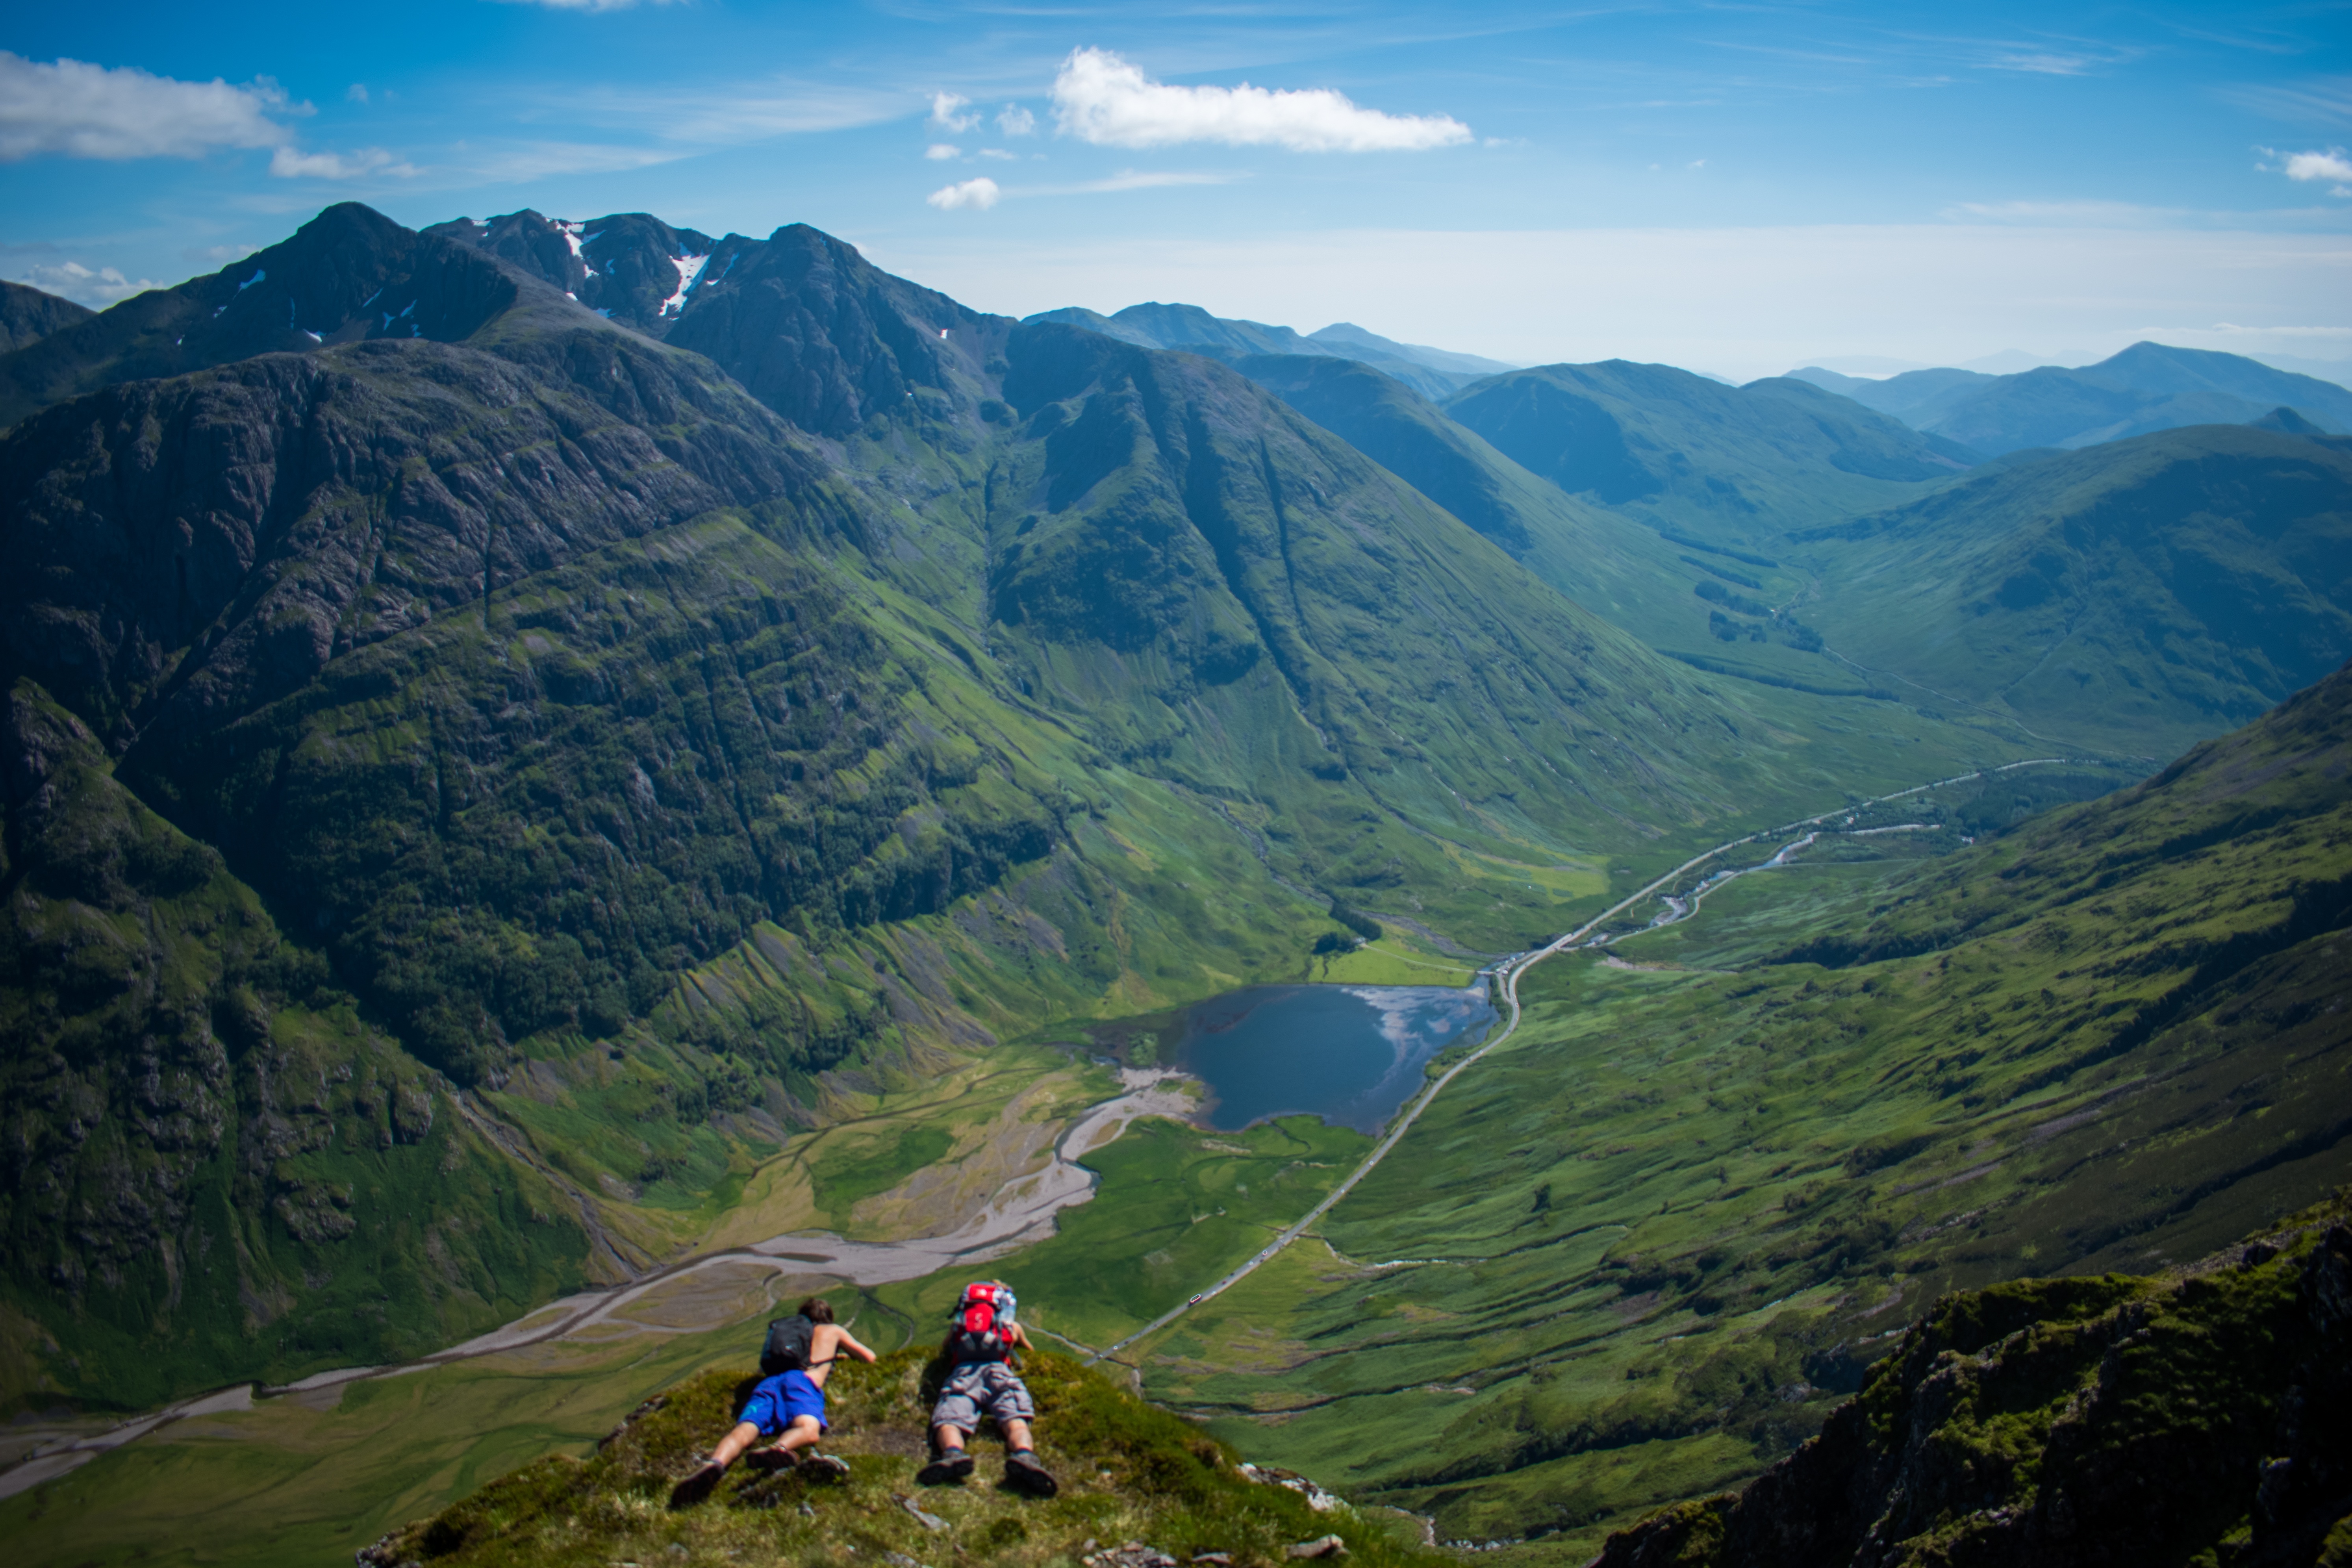
walking, mountain, hiking, lake, adventure, valley, mountain range, fjord, extreme sport, highland, ridge, sports, alps, backpacking, plateau, fell, cirque, loch, landform, mountain pass, geographical feature, mountainous landforms, glacial landform